Green Shield Stamps

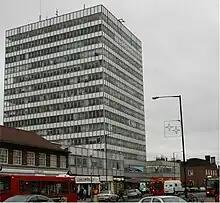
Premier House

Tesco founder Jack Cohen was an advocate of stamps; he signed up in 1963, shortly after his competitor Fine Fare adopted S&H Pink Stamps, and Tesco became one of the company’s largest clients. But Cohen was a fan of "pile it high and sell it cheap", and in the mid-1970s Tesco faced cost problems associated with not integrating its stores. In 1977 Tesco launched "Operation Checkout", price-cutting aimed at countering the new discounters such as Kwik Save. A decision was made to abandon Green Shield stamps, saving £20m a year and helping to finance price reductions.